Carlsberg Group

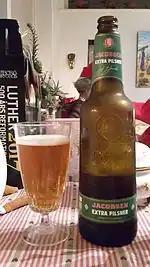

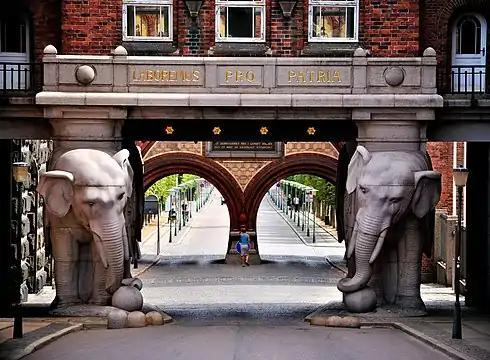
The Elephant Gate in Copenhagen, Denmark

The first overseas license for brewing was given to the Photos Photiades Breweries, and in 1966 Carlsberg beer was brewed for the first time outside Denmark at the Photiades breweries in Cyprus. The first brewery to be built outside Denmark was in Blantyre, Malawi in 1968.